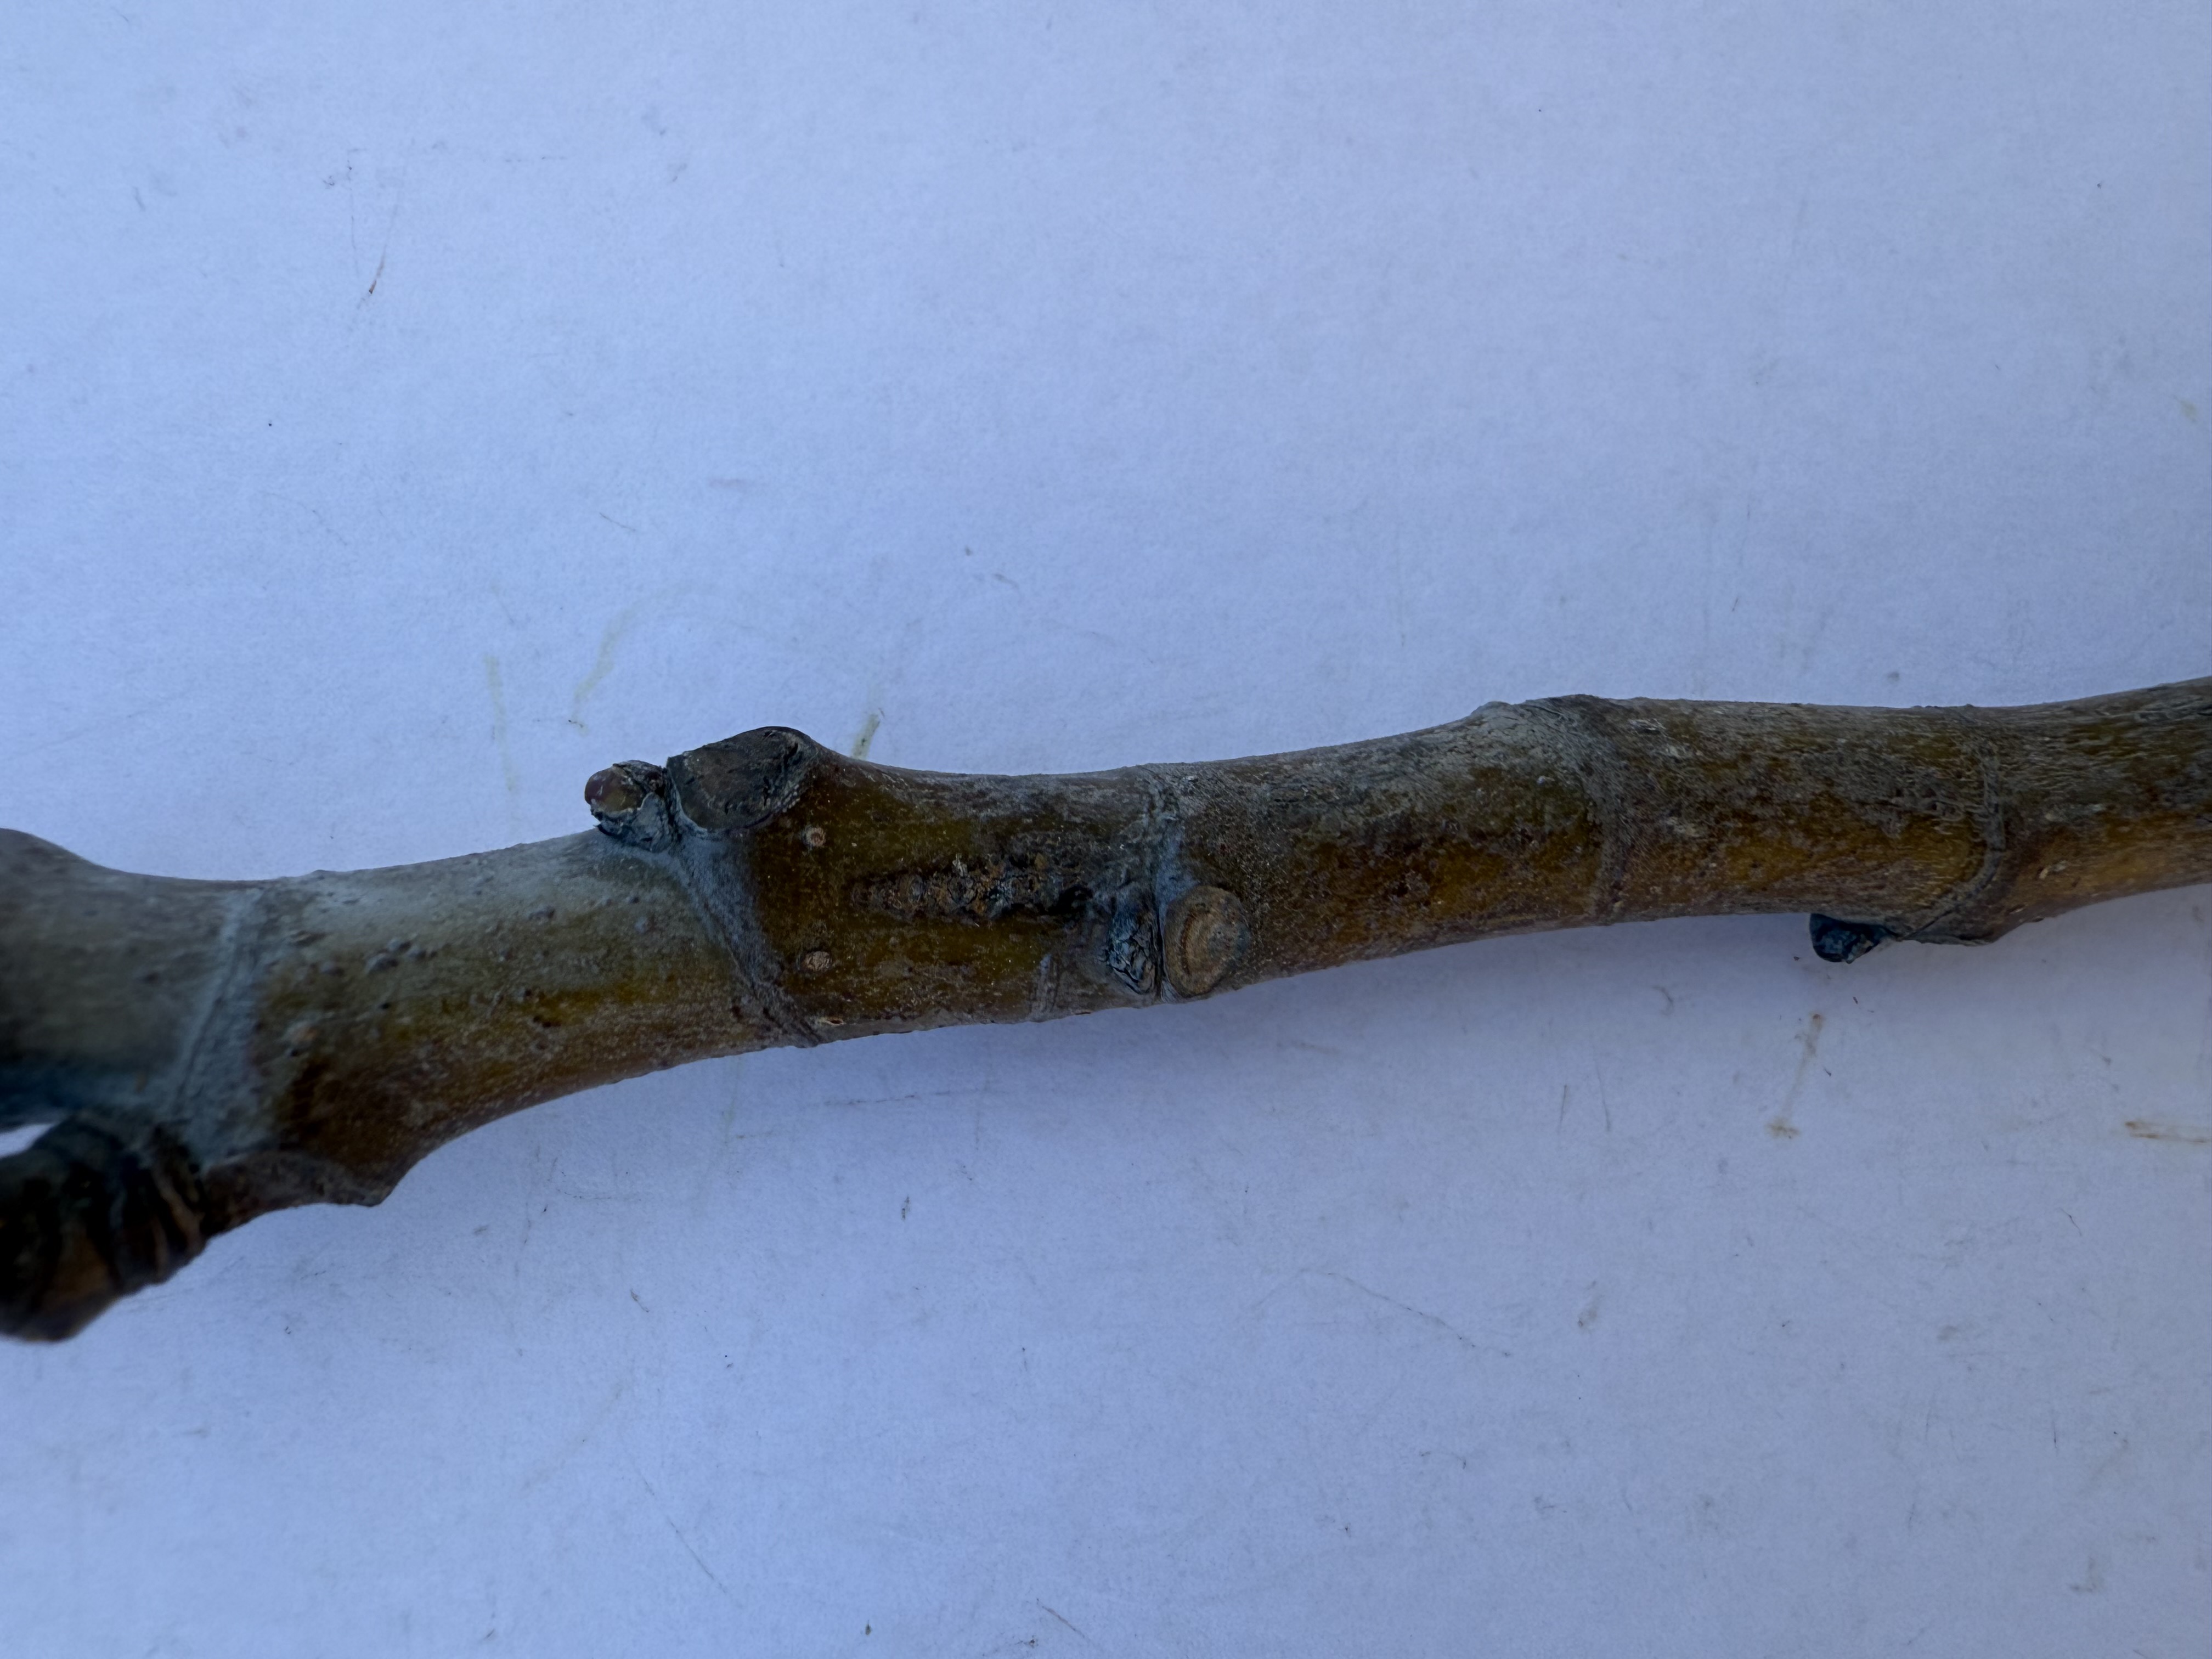
Variety: Bardacik Fig